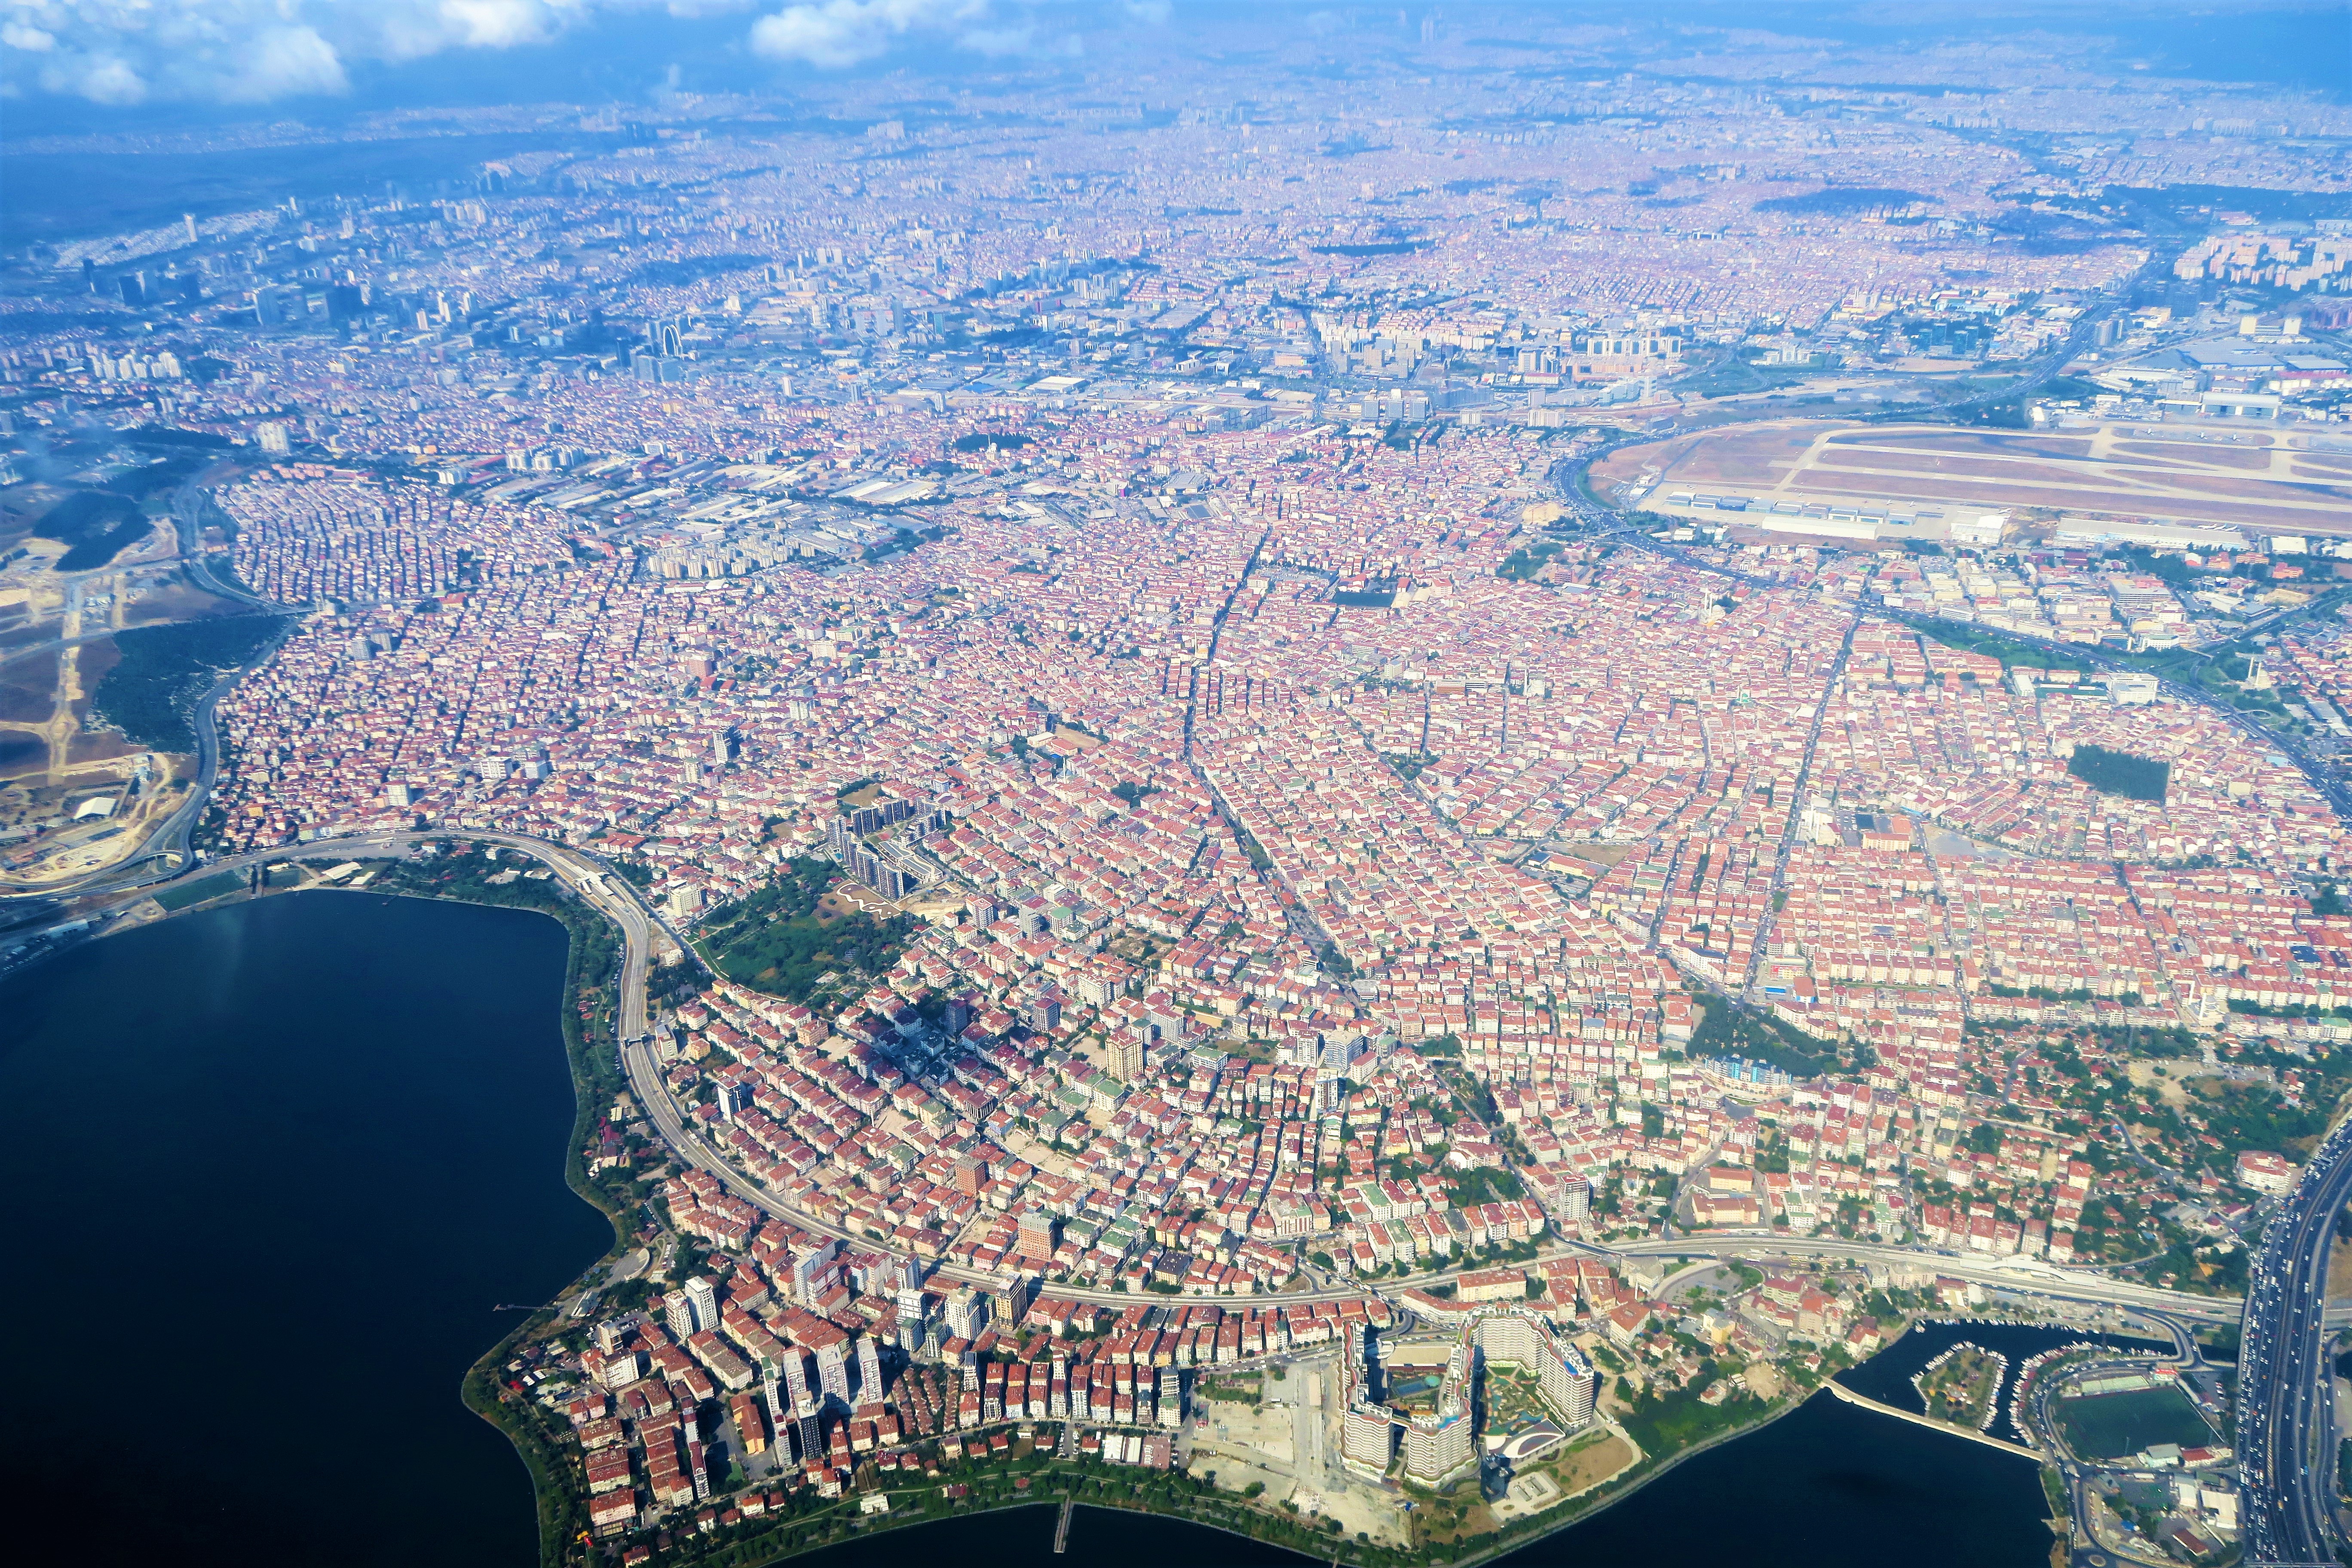
cattle, animals, nature, rural, mountain, forest, terrain, aerial photography, bird's eye view, urban area, metropolitan area, sky, city, urban design, water resources, water, photography, waterway, landscape, cityscape, suburb, metropolis, tourism, residential area, earth, world, river, air travel, bay